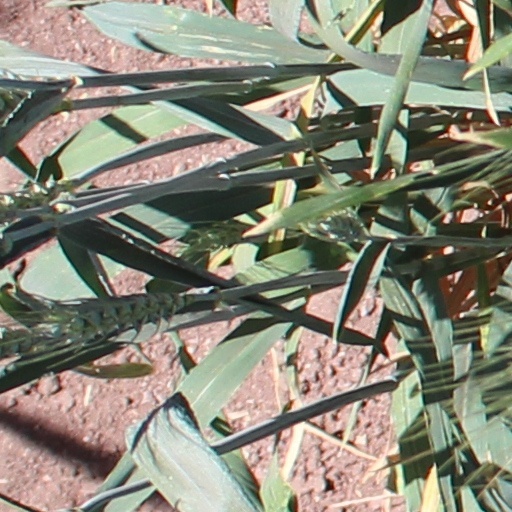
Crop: wheat